First Republic of Armenia

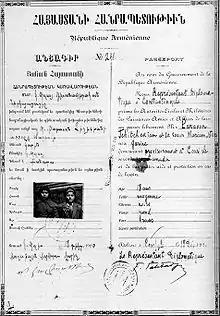
Passport of a citizen of the Republic of Armenia.

With Sergo Ordzhonikidze's approval, Revkom units advanced into Armenia from Qazax on the night of 28–29 November 1920. On 29 November, the Revkom issued its declaration, proclaiming Soviet rule in Armenia—the declaration began as follows: